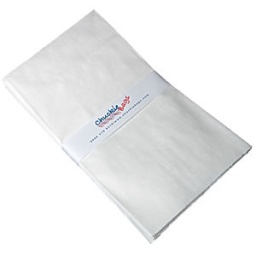
10 top quality sick bags, to keep in your car or boat or take with you travelling.